Pützer Elster

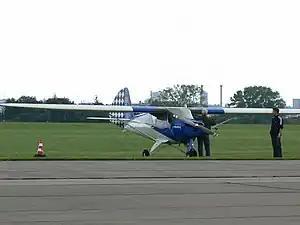
Pützer Elster B

The Pützer Elster was a German single-engined light aircraft, manufactured by Alfons Pützer KG (later Sportavia) in Bonn. It served with the Luftwaffe and Marineflieger and was used solely for recreational sport flying. Some continue to fly in 2020 in private ownership.